Pooley Hubert

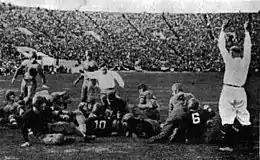
Alabama's first Rose Bowl touchdown. Hubert is #10.

Hubert played a key role in helping Alabama win the 1925 national championship. In the 7–0 win over Georgia Tech, the alumni recalled "Hubert played the greatest game of his career and was called the greatest defensive back ever to appear on Grant Field". Johnny Mack Brown returned a punt for the deciding touchdown, and Hubert cleared two Tech players out of the way. Hubert also passed for two touchdowns and ran for another in a 34–0 win against Florida. At year's end he was selected All-Southern.